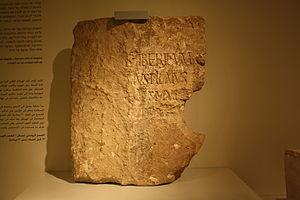
L'Inscription de Pilate est un bloc de calcaire gravé retrouvé à Césarée maritime en 1961. La partie gauche a été endommagée, mais on déduit du reste qu'il s'agissait d'une dédicace de Ponce Pilate, préfet romain de province de Judée de 26 à 36. L’artefact est particulièrement important car elle est la première découverte archéologique d'une inscription romaine du Iᵉʳ siècle authentique mentionnant le nom « Pontius Pilatus ». Il est contemporain de la vie de Ponce Pilate et est conforme à ce qui est connu de sa carrière rapportée.